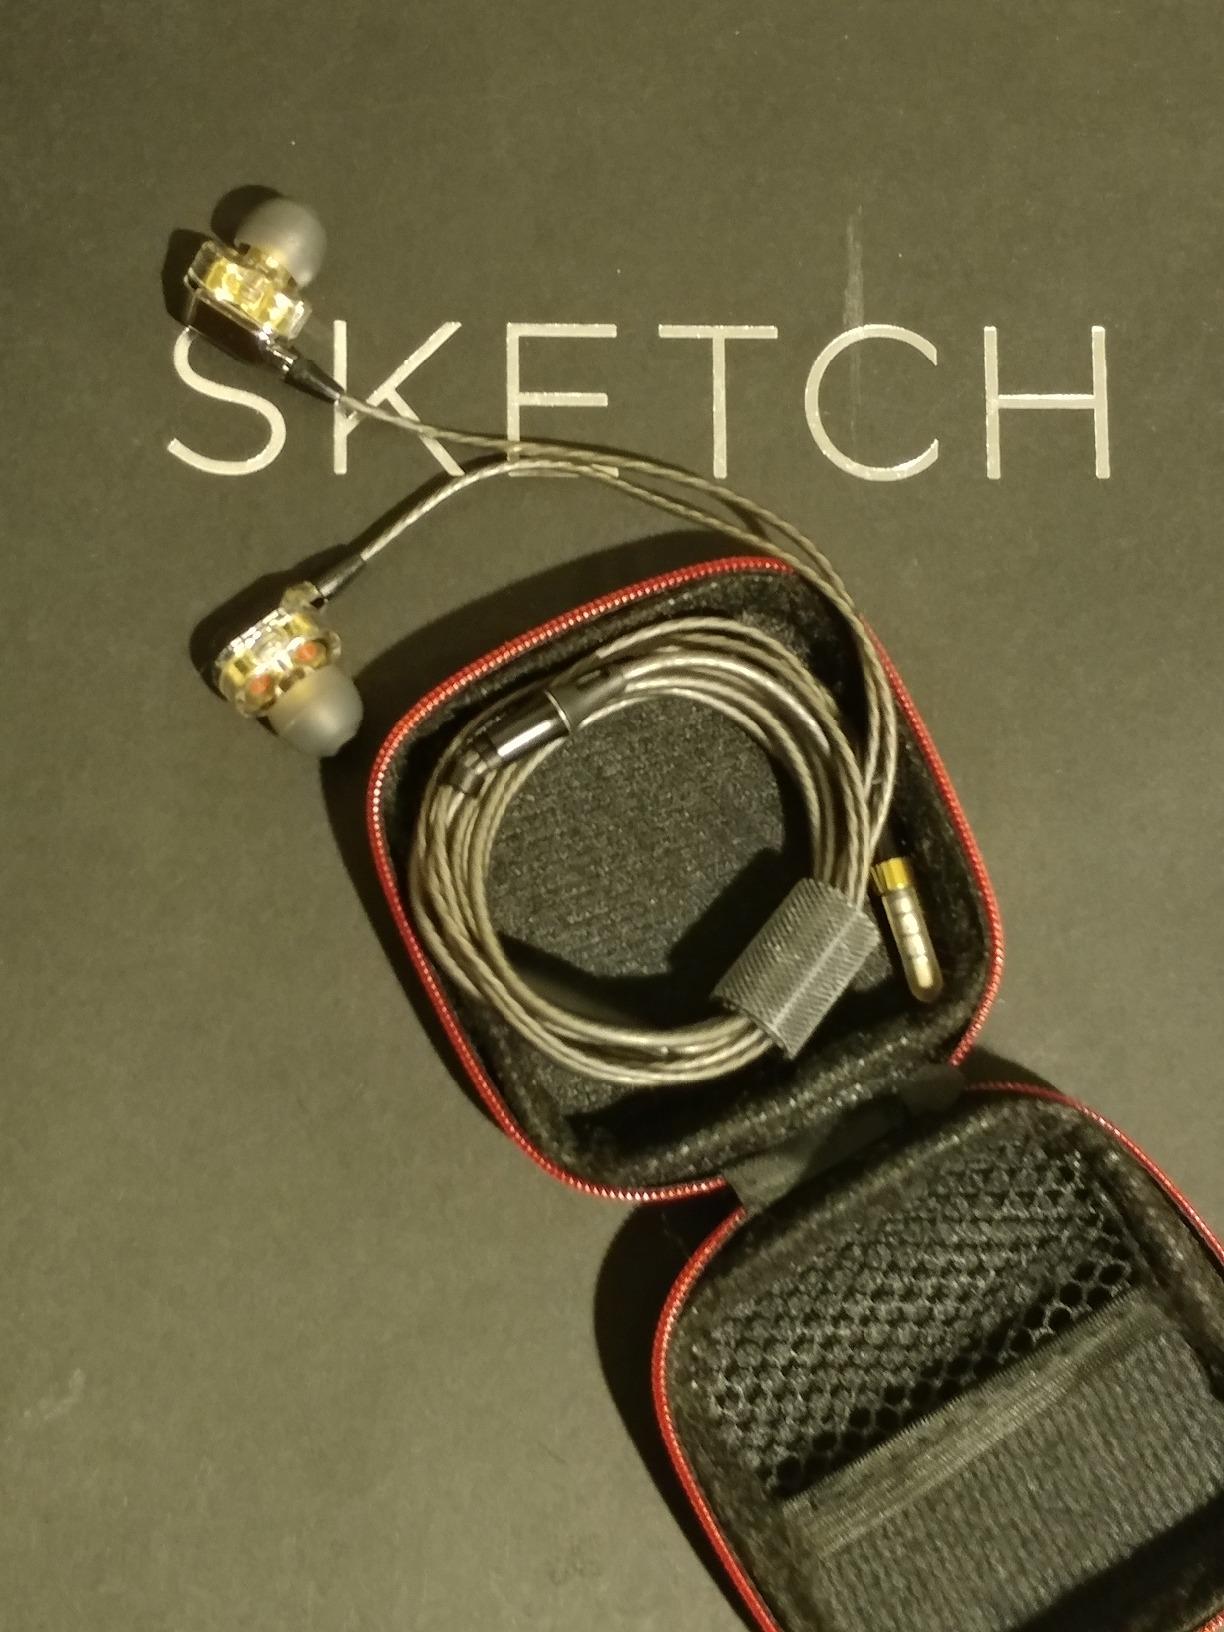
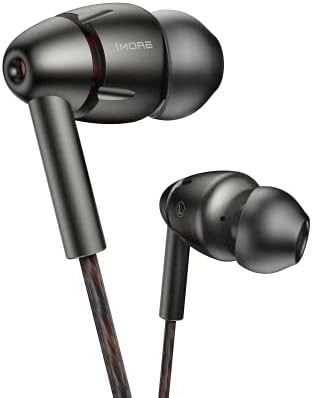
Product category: headphones
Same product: no